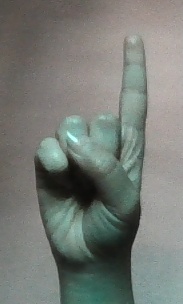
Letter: bb